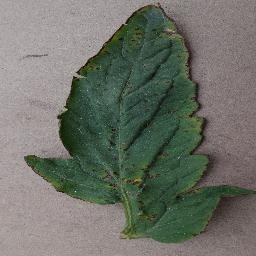
Label: Tomato___Bacterial_spot